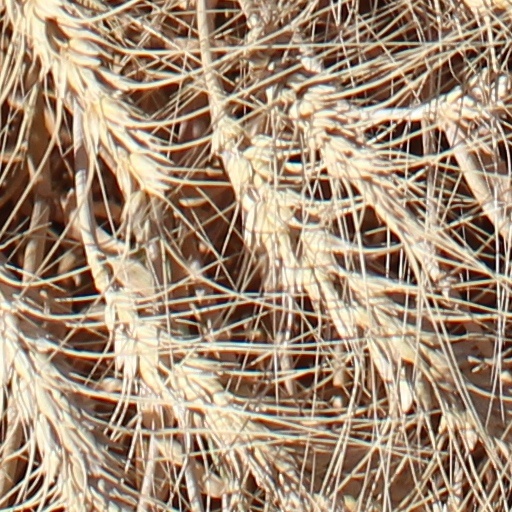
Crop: wheat